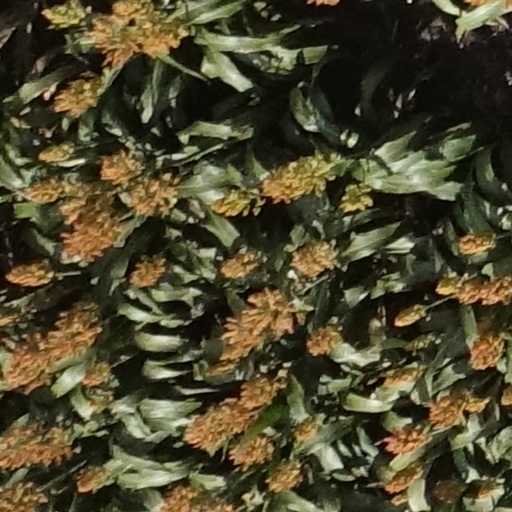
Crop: sorghum